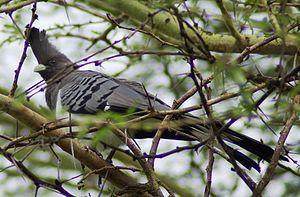
Le Touraco à ventre blanc est une espèce d'oiseaux de la famille des Musophagidae, vivant des les forêts d'Afrique orientale.